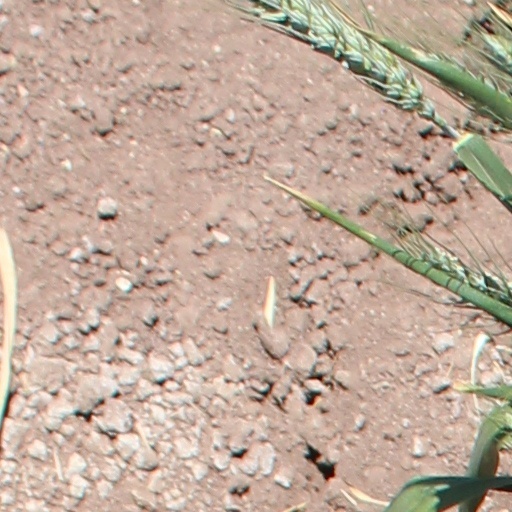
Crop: wheat